Joe Davis

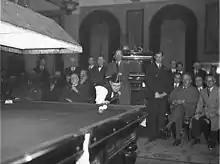
Walter Lindrum (pictured in 1934, playing a shot) defeated Davis twice for the World English Billiards Championship.

Davis played Walter Lindrum in a fortnight's match under time limit conditions at Thurston's, which began on 18 January 1932. Davis was given a start of 7,000. The second afternoon session ended with Lindrum on an unfinished break of 3,151 points. The next day, Lindrum narrowly missed a difficult cushion cannon with the and the break ended at 4,137. This surpassed Lindrum's previous record of 3,905. Davis responded finishing the afternoon session on 1,131 unfinished. His break continued in the evening session and finished on 1,247. He considered this break, in many respects, to have been his finest. This was the first time that opponents in a billiards game had made four-figure breaks in consecutive visits to the table. In 1932, Davis faced New Zealander Clark McConachy in the final. McConachy had won three of their four warm-up matches but in the championship itself, Davis won 25,161–19,259, scoring over 11,000 of his points through a series of runs of "close cannons", in which the three balls are kept close together for consecutive cannons. Davis reached the final again in 1933 and 1934, losing on both occasions to Lindrum.